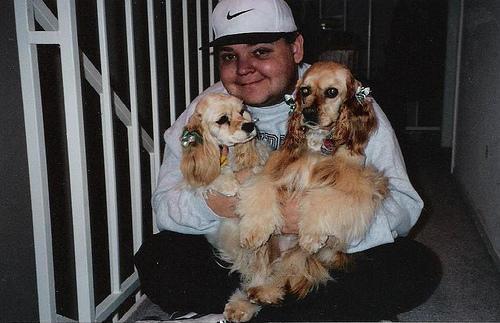
cocker_spaniel